12th (Service) Battalion, South Wales Borderers (3rd Gwent)

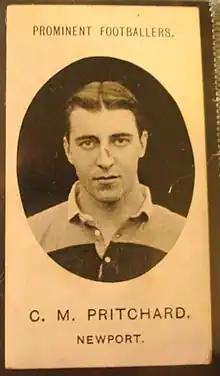
Welsh rugby international Charlie Pritchard, mortally wounded in August 1916 while leading a raid on enemy lines.

On 6 August 1914, less than 48 hours after Britain's declaration of war, Parliament sanctioned an increase of 500,000 men for the Regular British Army, and the newly-appointed Secretary of State for War, Earl Kitchener of Khartoum issued his famous call to arms: 'Your King and Country Need You', urging the first 100,000 volunteers to come forward. This group of six divisions with supporting arms became known as Kitchener's First New Army, or 'K1'. K2, K3 and K4 followed shortly afterwards. However, these were soon joined by groups of men from particular localities or backgrounds who wished to serve together. Starting in London and Liverpool, the phenomenon of 'Pals battalions' quickly spread across the country, as local recruiting committees offered complete units to the War Office (WO), which constituted the Fifth New Army (K5). One such organisation was the 'Welsh National Executive Committee' (WNEC), which on 10 October 1914 was authorised to form a complete Welsh Army Corps of two divisions.